Prussian invasion of Holland

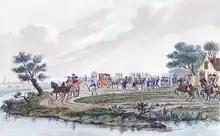
Forced stop of Princess Wilhelmina's coach at the Vlist near Bonrepas on 28 June, 1787

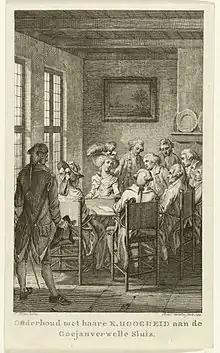
Negotiations between Princess Wilhelmina and the defense commission on the same day in Goejanverwellesluis.

First came the arrest at Bonrepas of Stadtholder's wife, Wilhelmina of Prussia, on her way from Nijmegen, where William V had taken refuge, to The Hague. There she intended to request her husband to be allowed to return to, after the States of Holland had fired him as Captain General of their troops in 1786. This had not been done on a whim: the decision to travel to The Hague had only been taken after Gijsbert Karel van Hogendorp had undertaken a secret mission to the Orangist leaders in that city to discuss its advisability, because her husband was, as usual, hesitating about what course of action to follow. The leader of the Orangist party in The Hague, the British envoy James Harris saw possibilities to put pressure on the States of Holland if the Princess suddenly arrived, and he told van Hogendorp to give the green light to the Princess, who was with her husband in the armed camp of the Dutch States Army in Amersfoort. The stadtholder then grudgingly gave his consent.